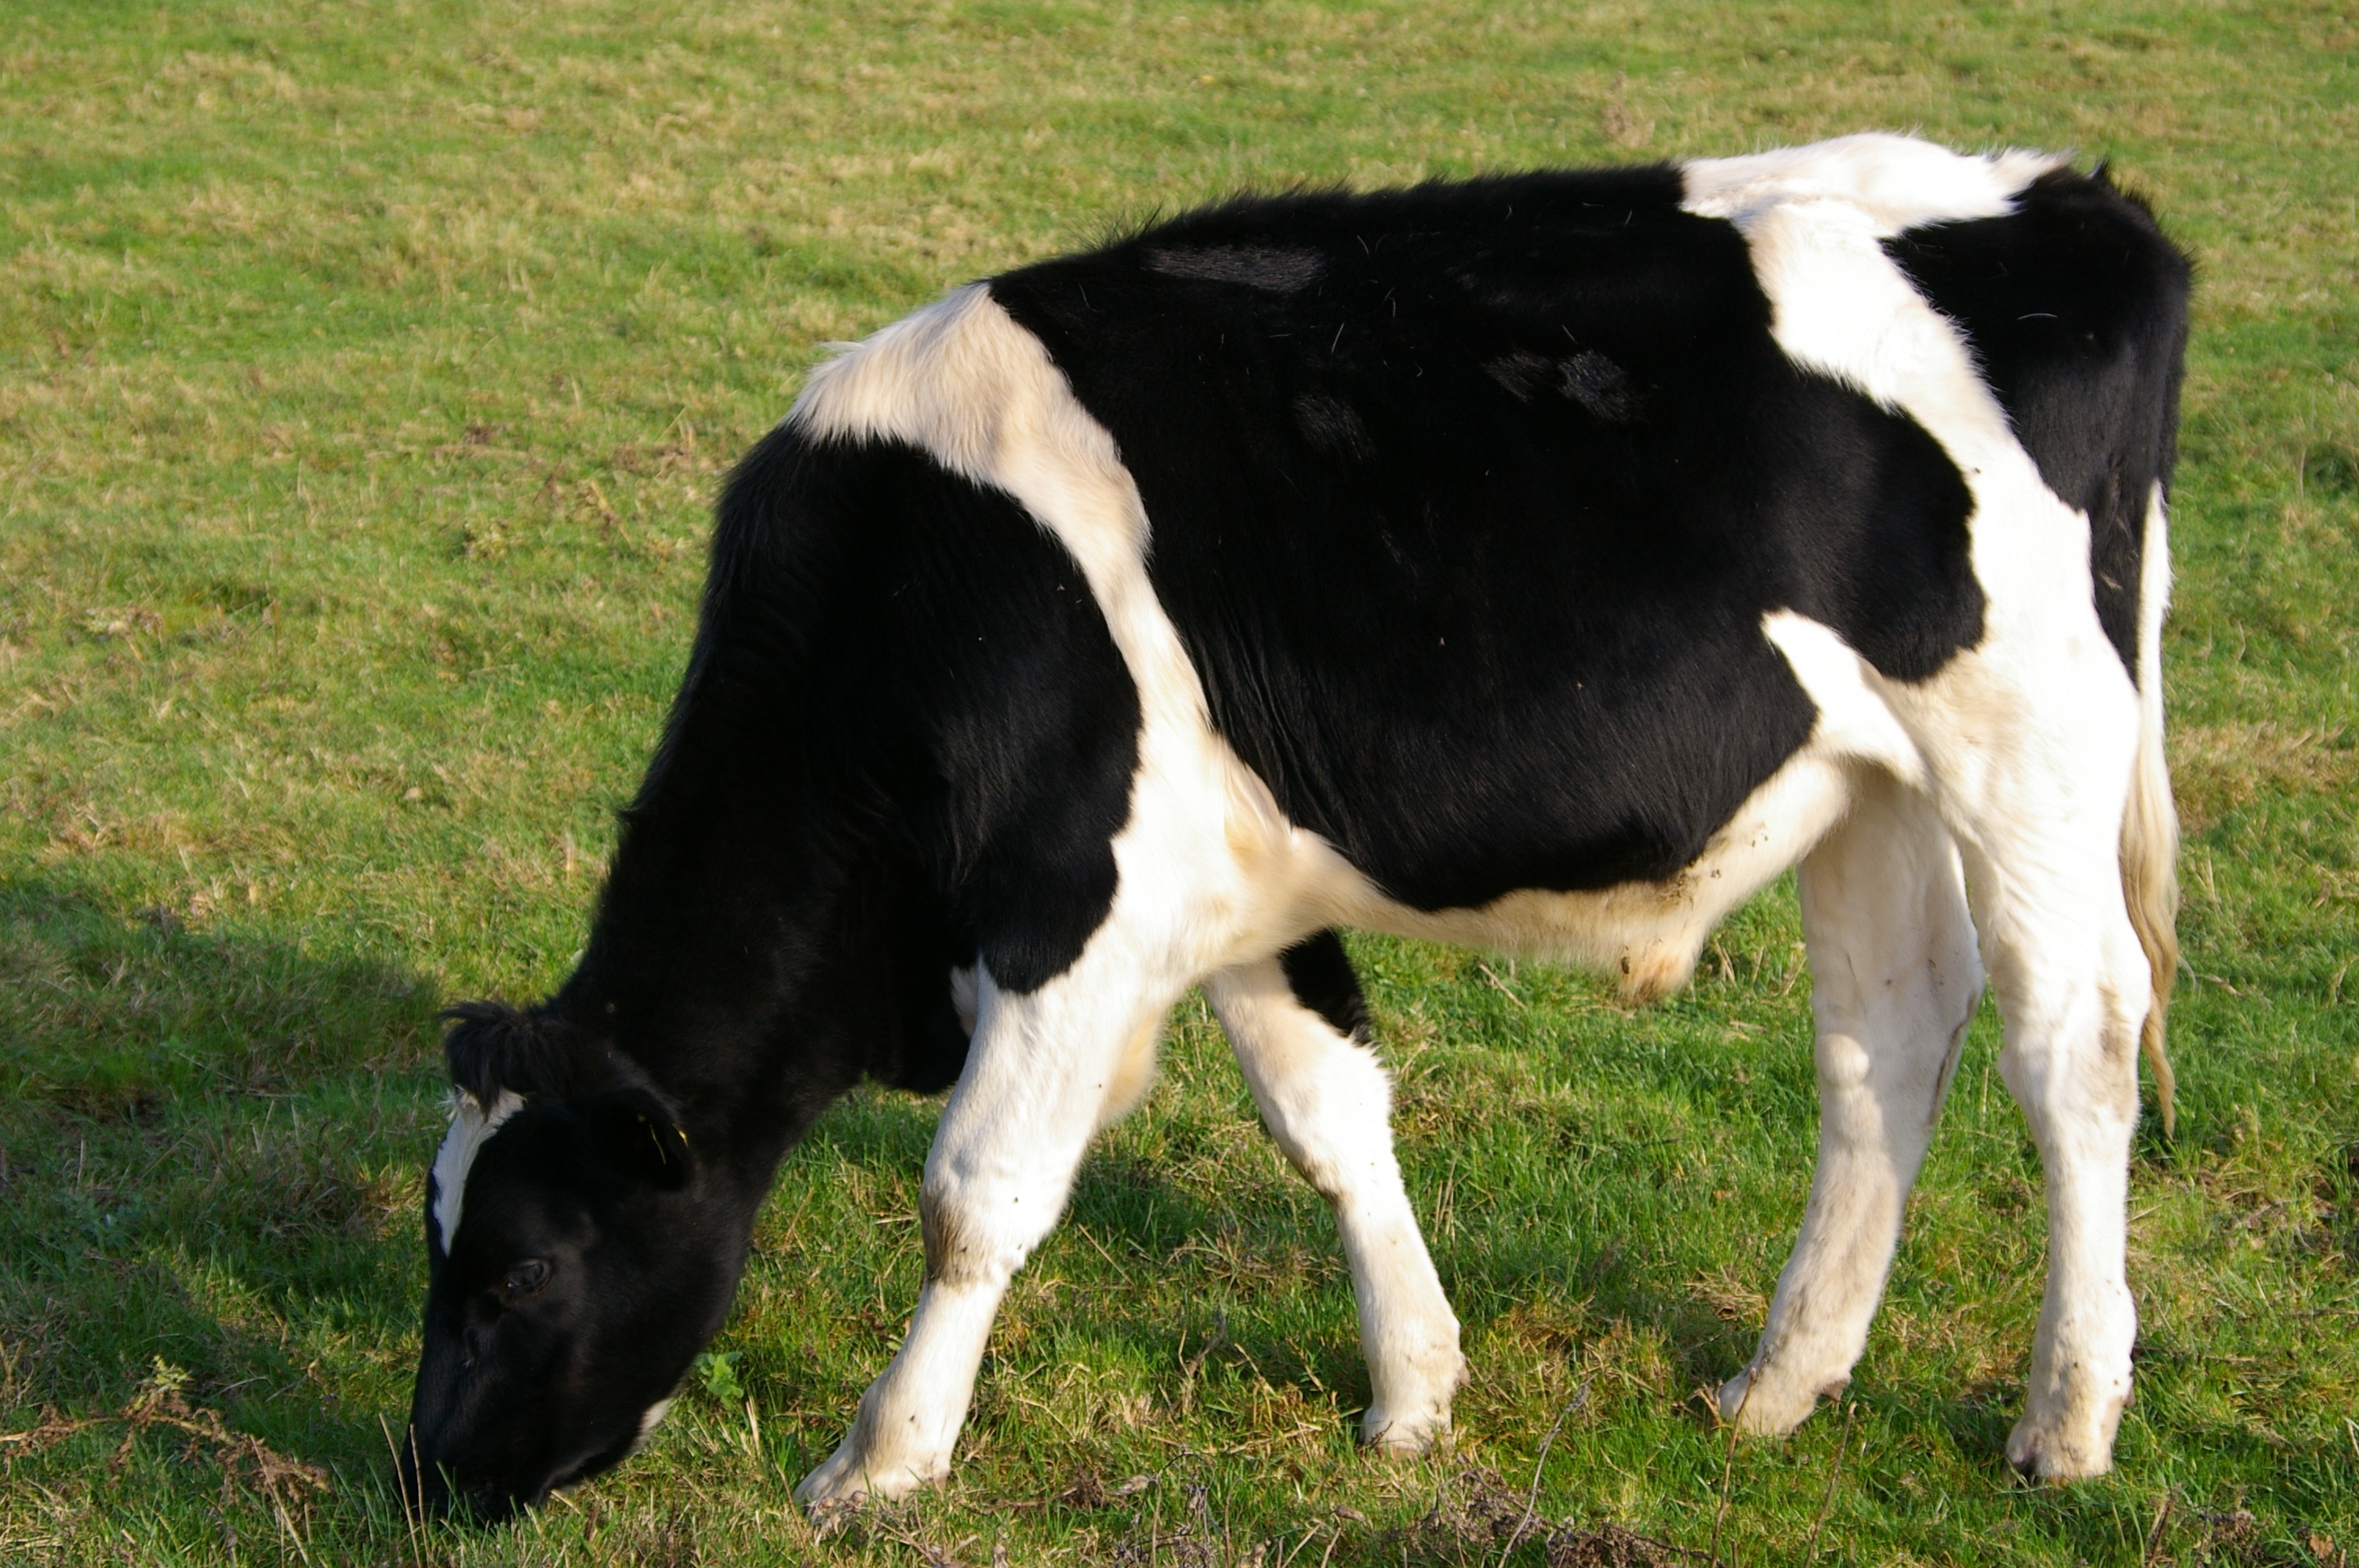
grass, field, farm, meadow, countryside, animal, rural, cow, cattle, farming, pasture, grazing, livestock, mammal, beef, calf, bull, vertebrate, dairy, farm animals, dairy cow, cattle like mammal, cow goat family